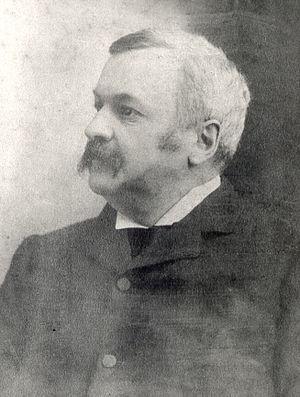
Frederick Peters était un homme politique canadien qui fut premier ministre de la province de l'Île-du-Prince-Édouard de 1891 à 1897. Il était le frère du premier ministre Arthur Peters.
L'actualité et les événements sur l'Île-du-Prince-Édouard, par année.
Voici une liste des premiers ministres de l'Île-du-Prince-Édouard depuis que la création du poste lors de l'avènement du gouvernement responsable en 1851 dans la colonie. En 1873, l'Île-du-Prince-Édouard est devenue une province du Canada.